Milica Kacin Wohinz

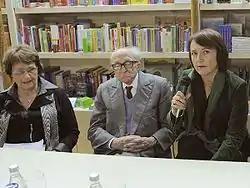
Milica Kacin Wohinz (left) in Trieste with Boris Pahor and historian Marta Verginella.

Milica Kacin Wohinz (née Brezigar; 12 October 1930 – 29 December 2021) was a Slovenian historian best known for her seminal study on the history of the forceful Italianization of the Slovene minority in Italy (1920–1947) that took place between 1918 and 1943.